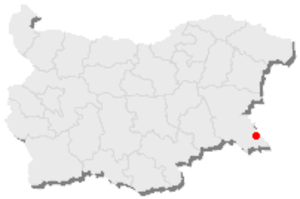
Carte de la Bulgarie, le point rouge indique Tsarevo.